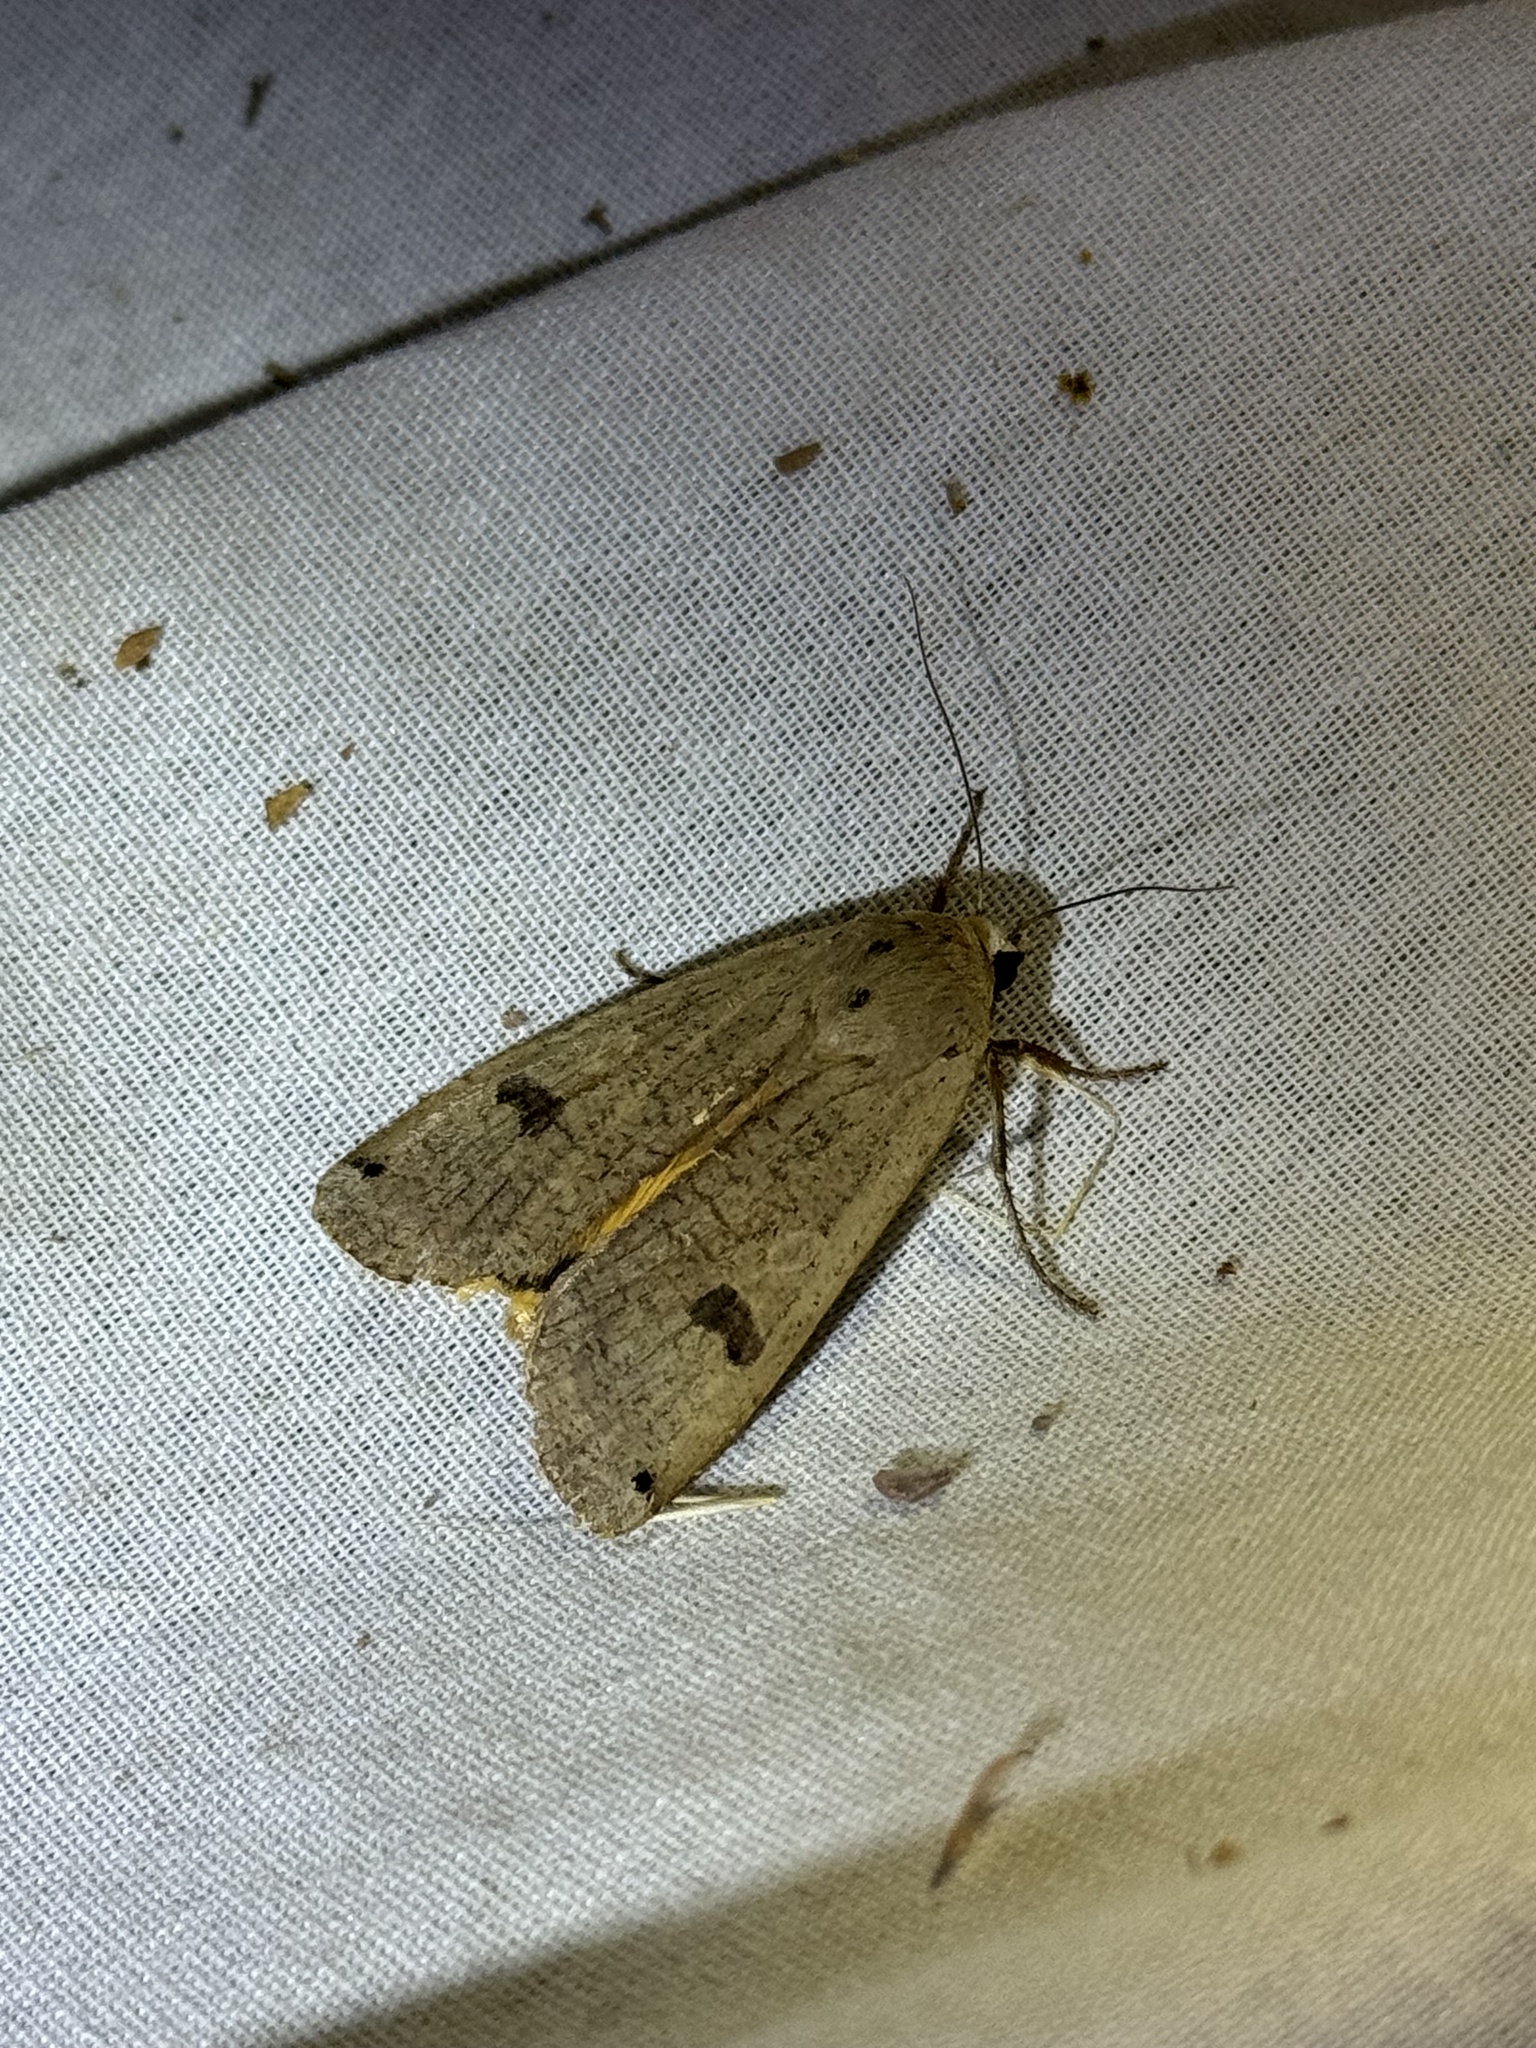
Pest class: cutworms